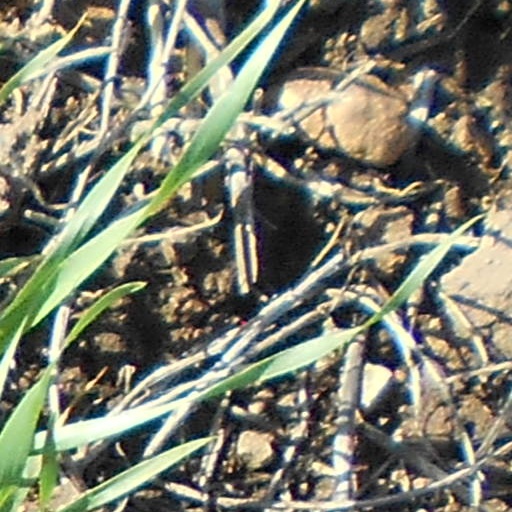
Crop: wheat